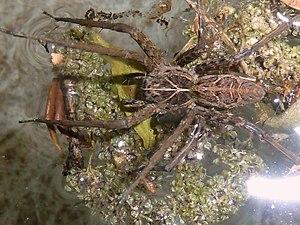
Cispius kimbius est une espèce d'araignées aranéomorphes de la famille des Pisauridae.